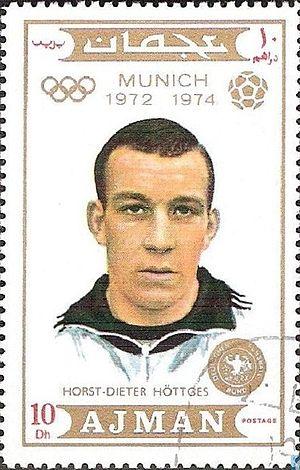
Horst-Dieter Höttges, né le 10 septembre 1943 à Mönchengladbach, est un footballeur allemand.